Erma Knoll

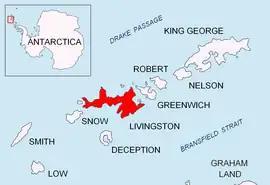
Location of Livingston Island in the South Shetland Islands

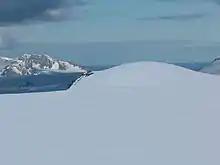
Erma Knoll from near Camp Academia, with McFarlane Strait and Greenwich Island in the background

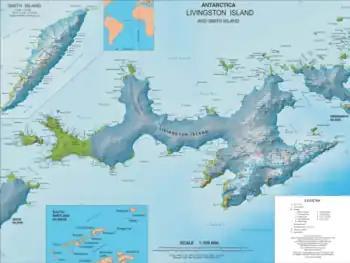
Topographic map of Livingston Island and Smith Island

Erma Knoll is a peak in upper Huron Glacier, Livingston Island. The peak was first visited on 17 December 2004 by the Bulgarian Lyubomir Ivanov from Camp Academia, and was mapped by Bulgaria in 2005 and 2009 from the Tangra 2004/05 topographic survey. The knoll is named after Erma River in western Bulgaria.